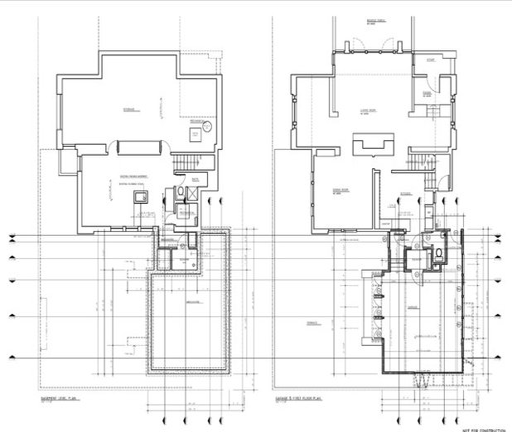
architect 's toolbox : drawings on the way to a dream home